Smith Farm (Plainfield, Indiana)

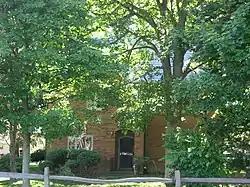
Smith Farmhouse, June 2011

Smith Farm, also known as the Smith-Grundy Farm, is a historic home and farm located in Washington Township, Hendricks County, Indiana. The farmhouse was built in 1928, and is a two-story, Tudor Revival style frame dwelling with a brick veneer. It has a steeply pitched side gable roof and projecting front gabled pavilion. Also on the property are the contributing English barn, butcher shop, corn crib, and cattle barn, all dated to the mid-1920s.